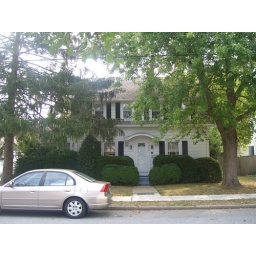
Packing up and leaving-- mom's car in front of the house